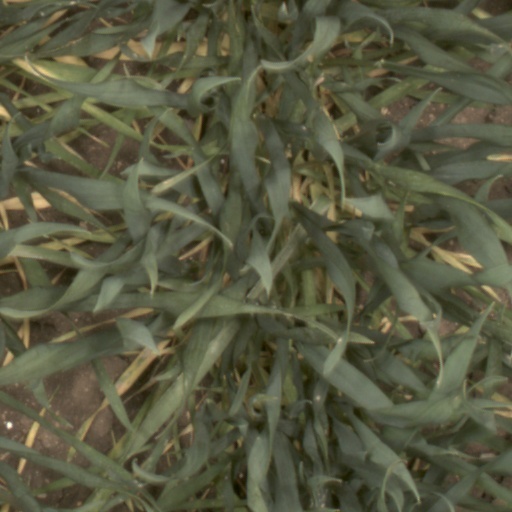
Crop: wheat